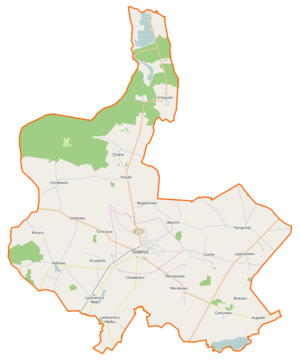
Gołańcz est une gmina mixte du powiat de Wągrowiec, Grande-Pologne, dans le centre-ouest de la Pologne. Son siège est la ville de Gołańcz, qui se situe environ 18 km au nord-est de Wągrowiec et 67 km au nord-est de la capitale régionale Poznań.